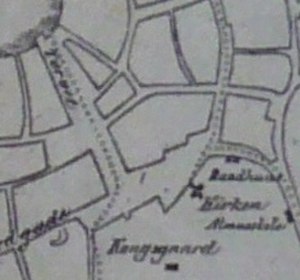
Torvet (Stavanger) / Historie / Frem til omkring 1850
Kortskitse af torvet fra 1857.
Torvet i Stavanger er en plads i det centrale Stavanger ved Vågen. Torvet har været en vigtig samlings- og markedsplads igennem hele Stavangers historie. Torvet er formet som en skrånende plads, som går ned mod Domkirken og Kongsgård til søtrappen og Vågen. Torvet har et areal på 24.000 m².